...And the Wild Wild Women

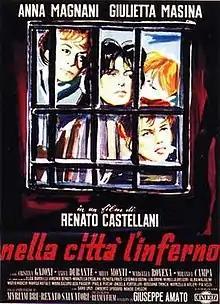

...And the Wild Wild Women (Italian: "Nella città l'inferno", literally "Hell in the City") is a 1959 Italian film directed by Renato Castellani.